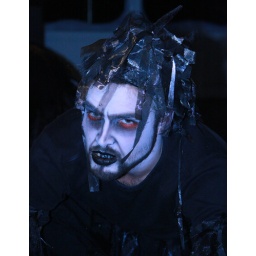
'De Kerstheks', een voorstelling in 'De Kring' door 'MIX' een gelegenheidsgezelschap van dans- en toneelgroep en koor